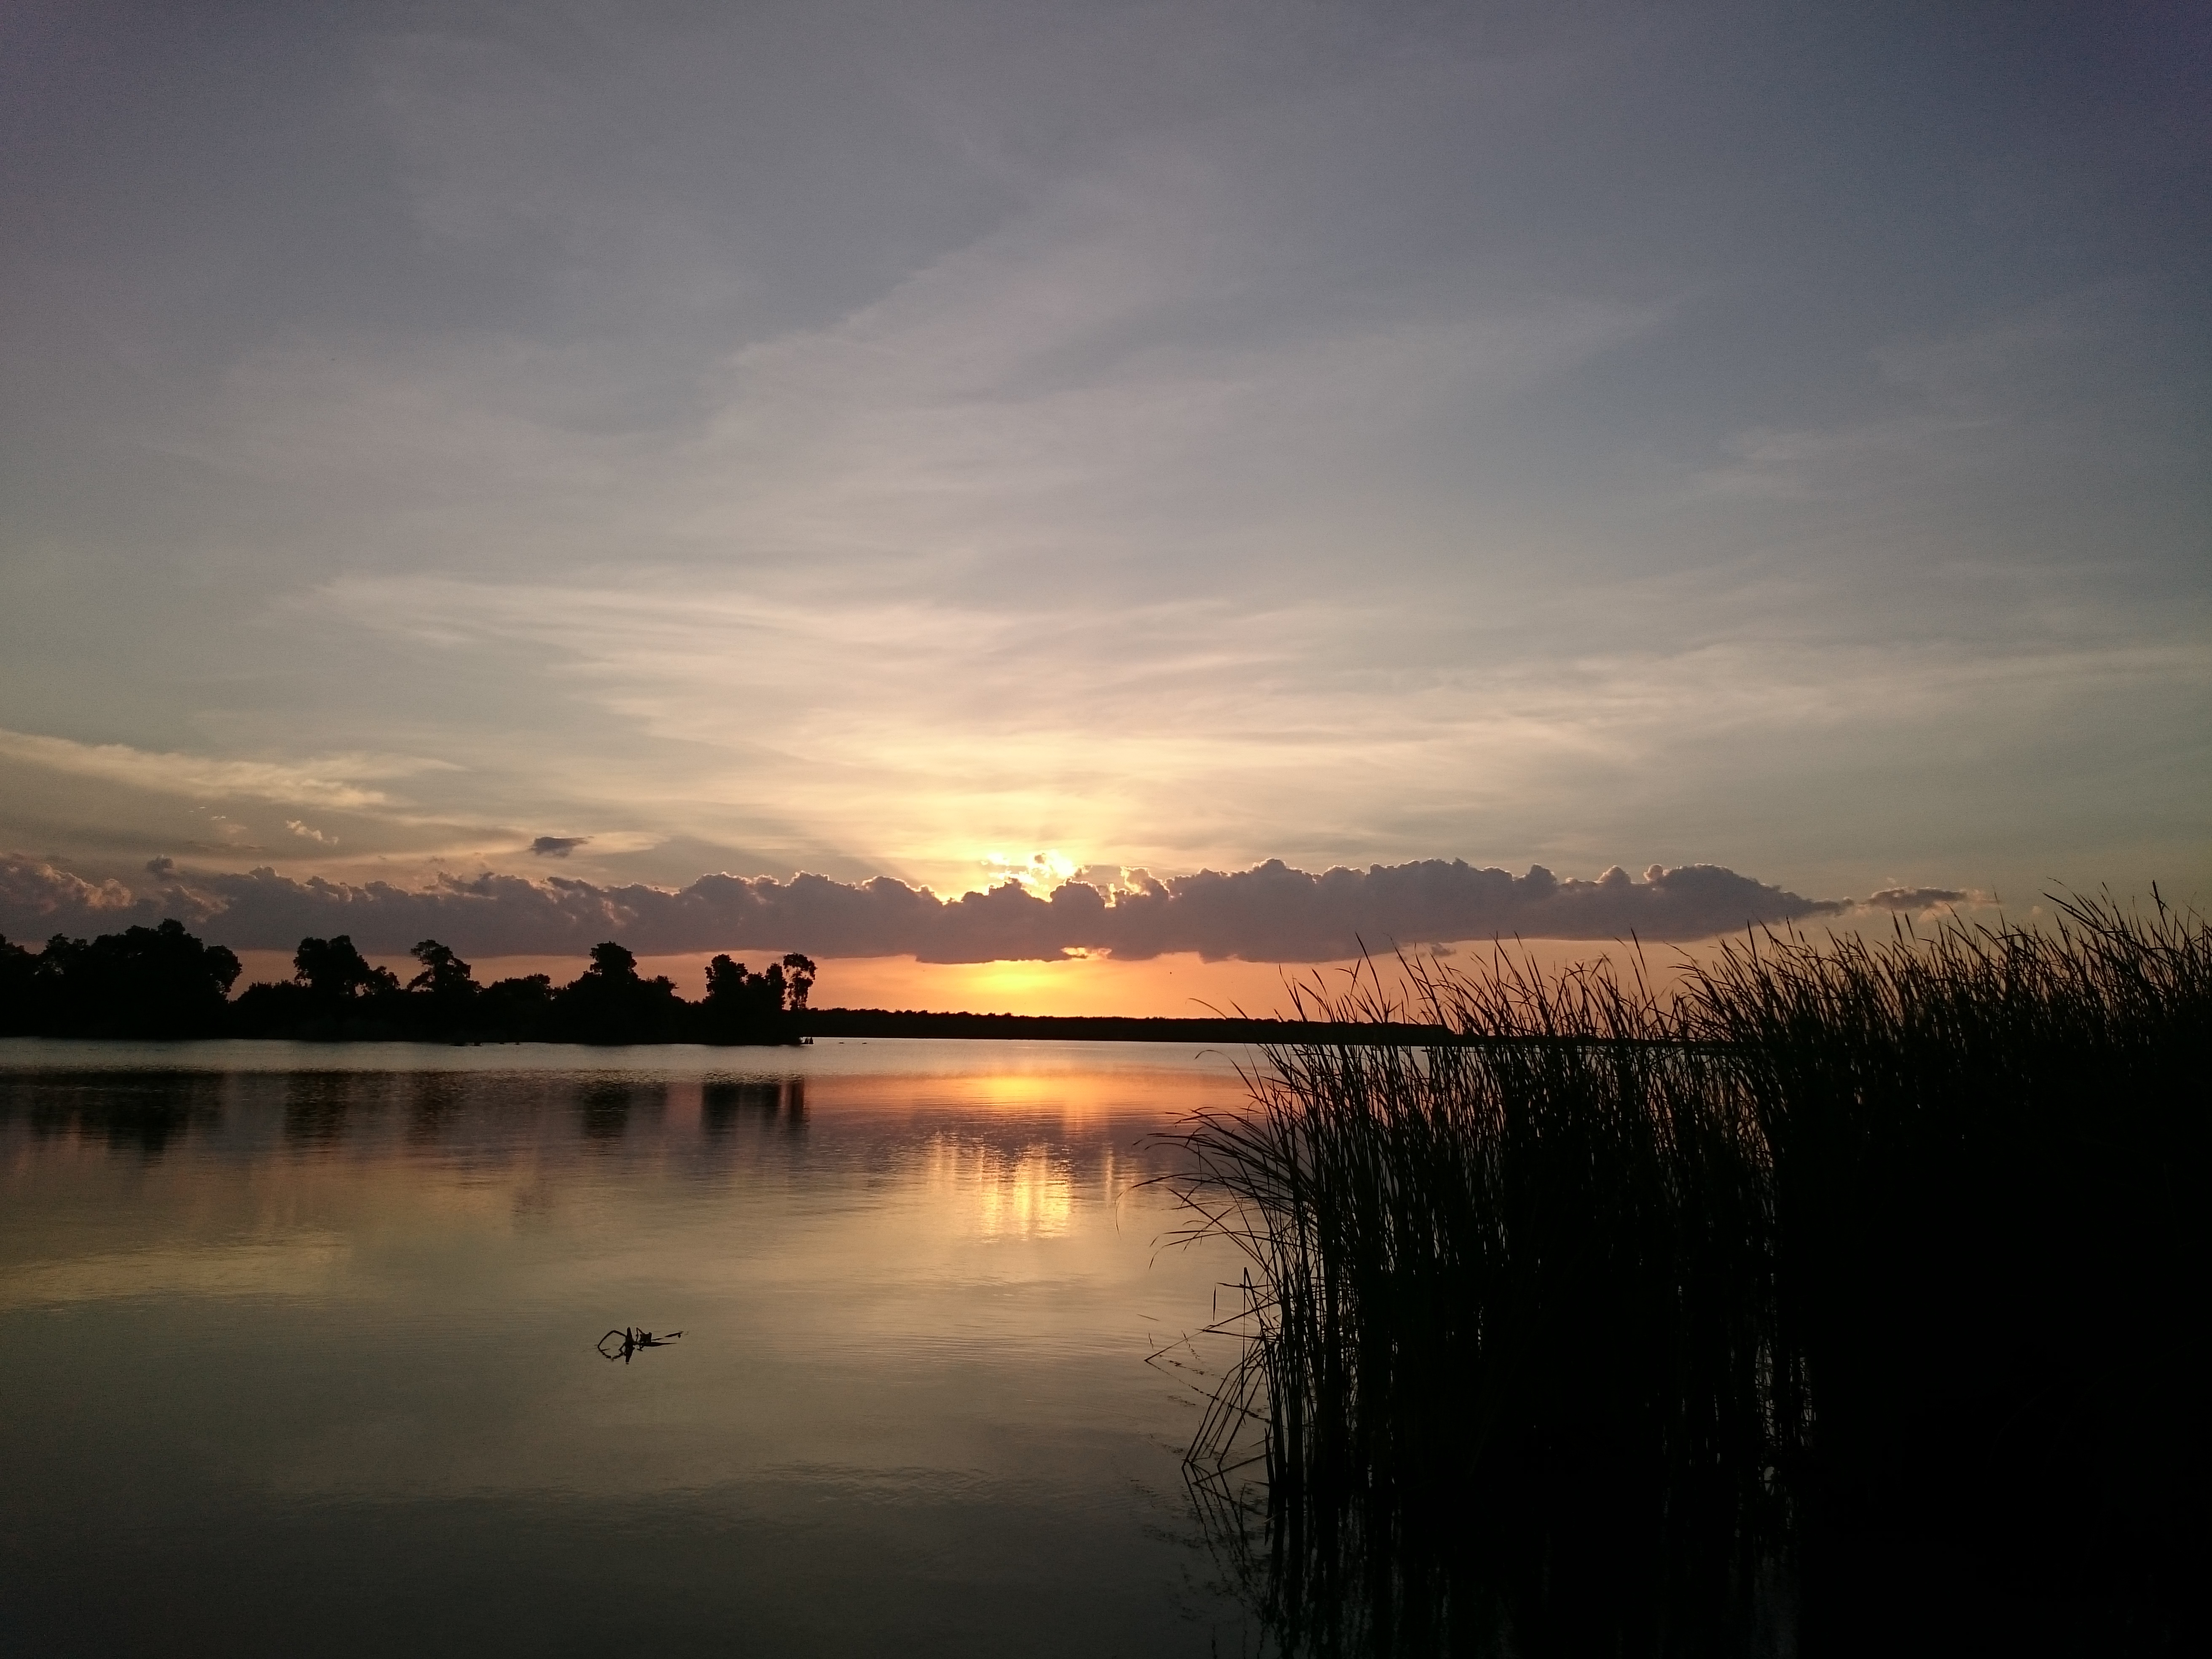
sea, nature, horizon, cloud, sky, sun, sunrise, sunset, sunlight, morning, lake, dawn, atmosphere, river, dusk, evening, reflection, reservoir, loch, afterglow, atmospheric phenomenon